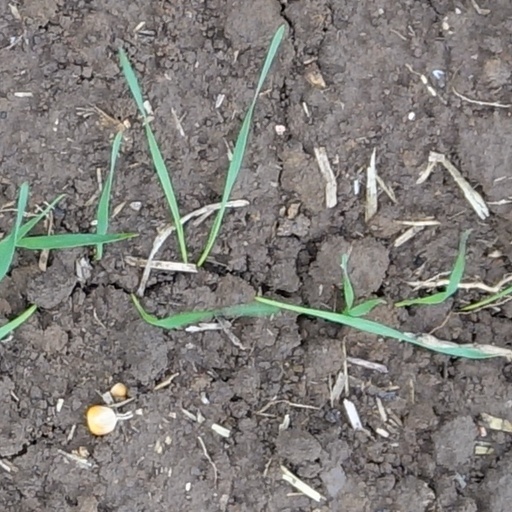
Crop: wheat